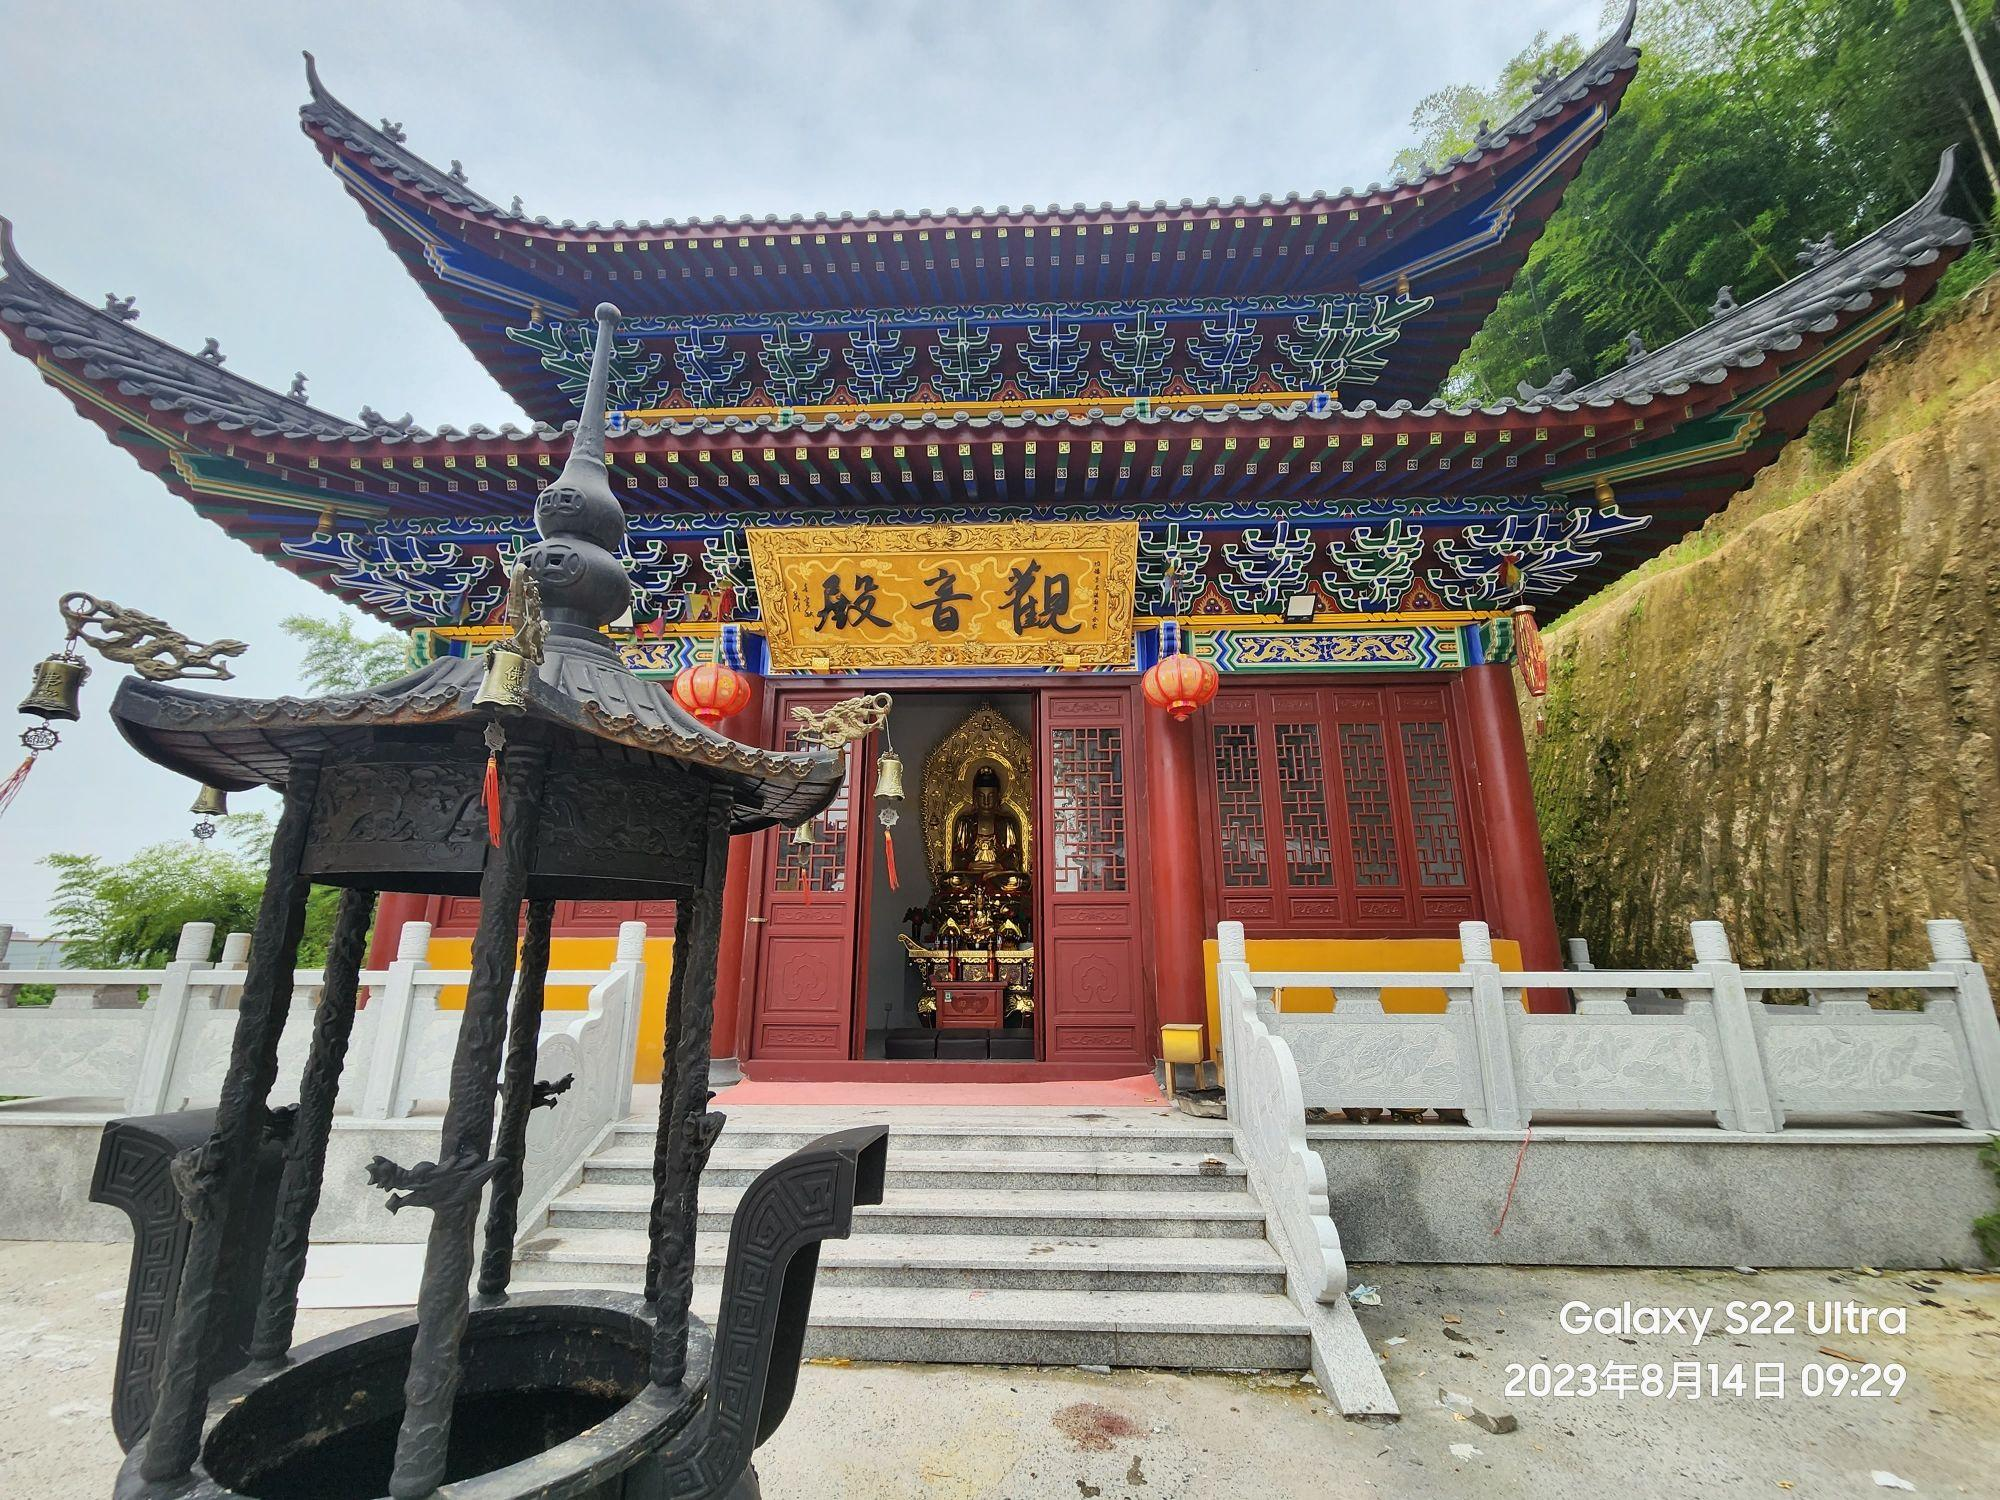
地标名称：乌山禅寺
所在城市：湖州市·德清县